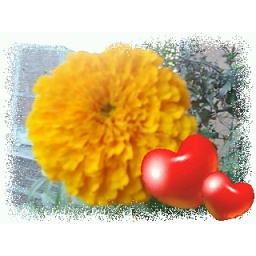
Marigold in my flower pot